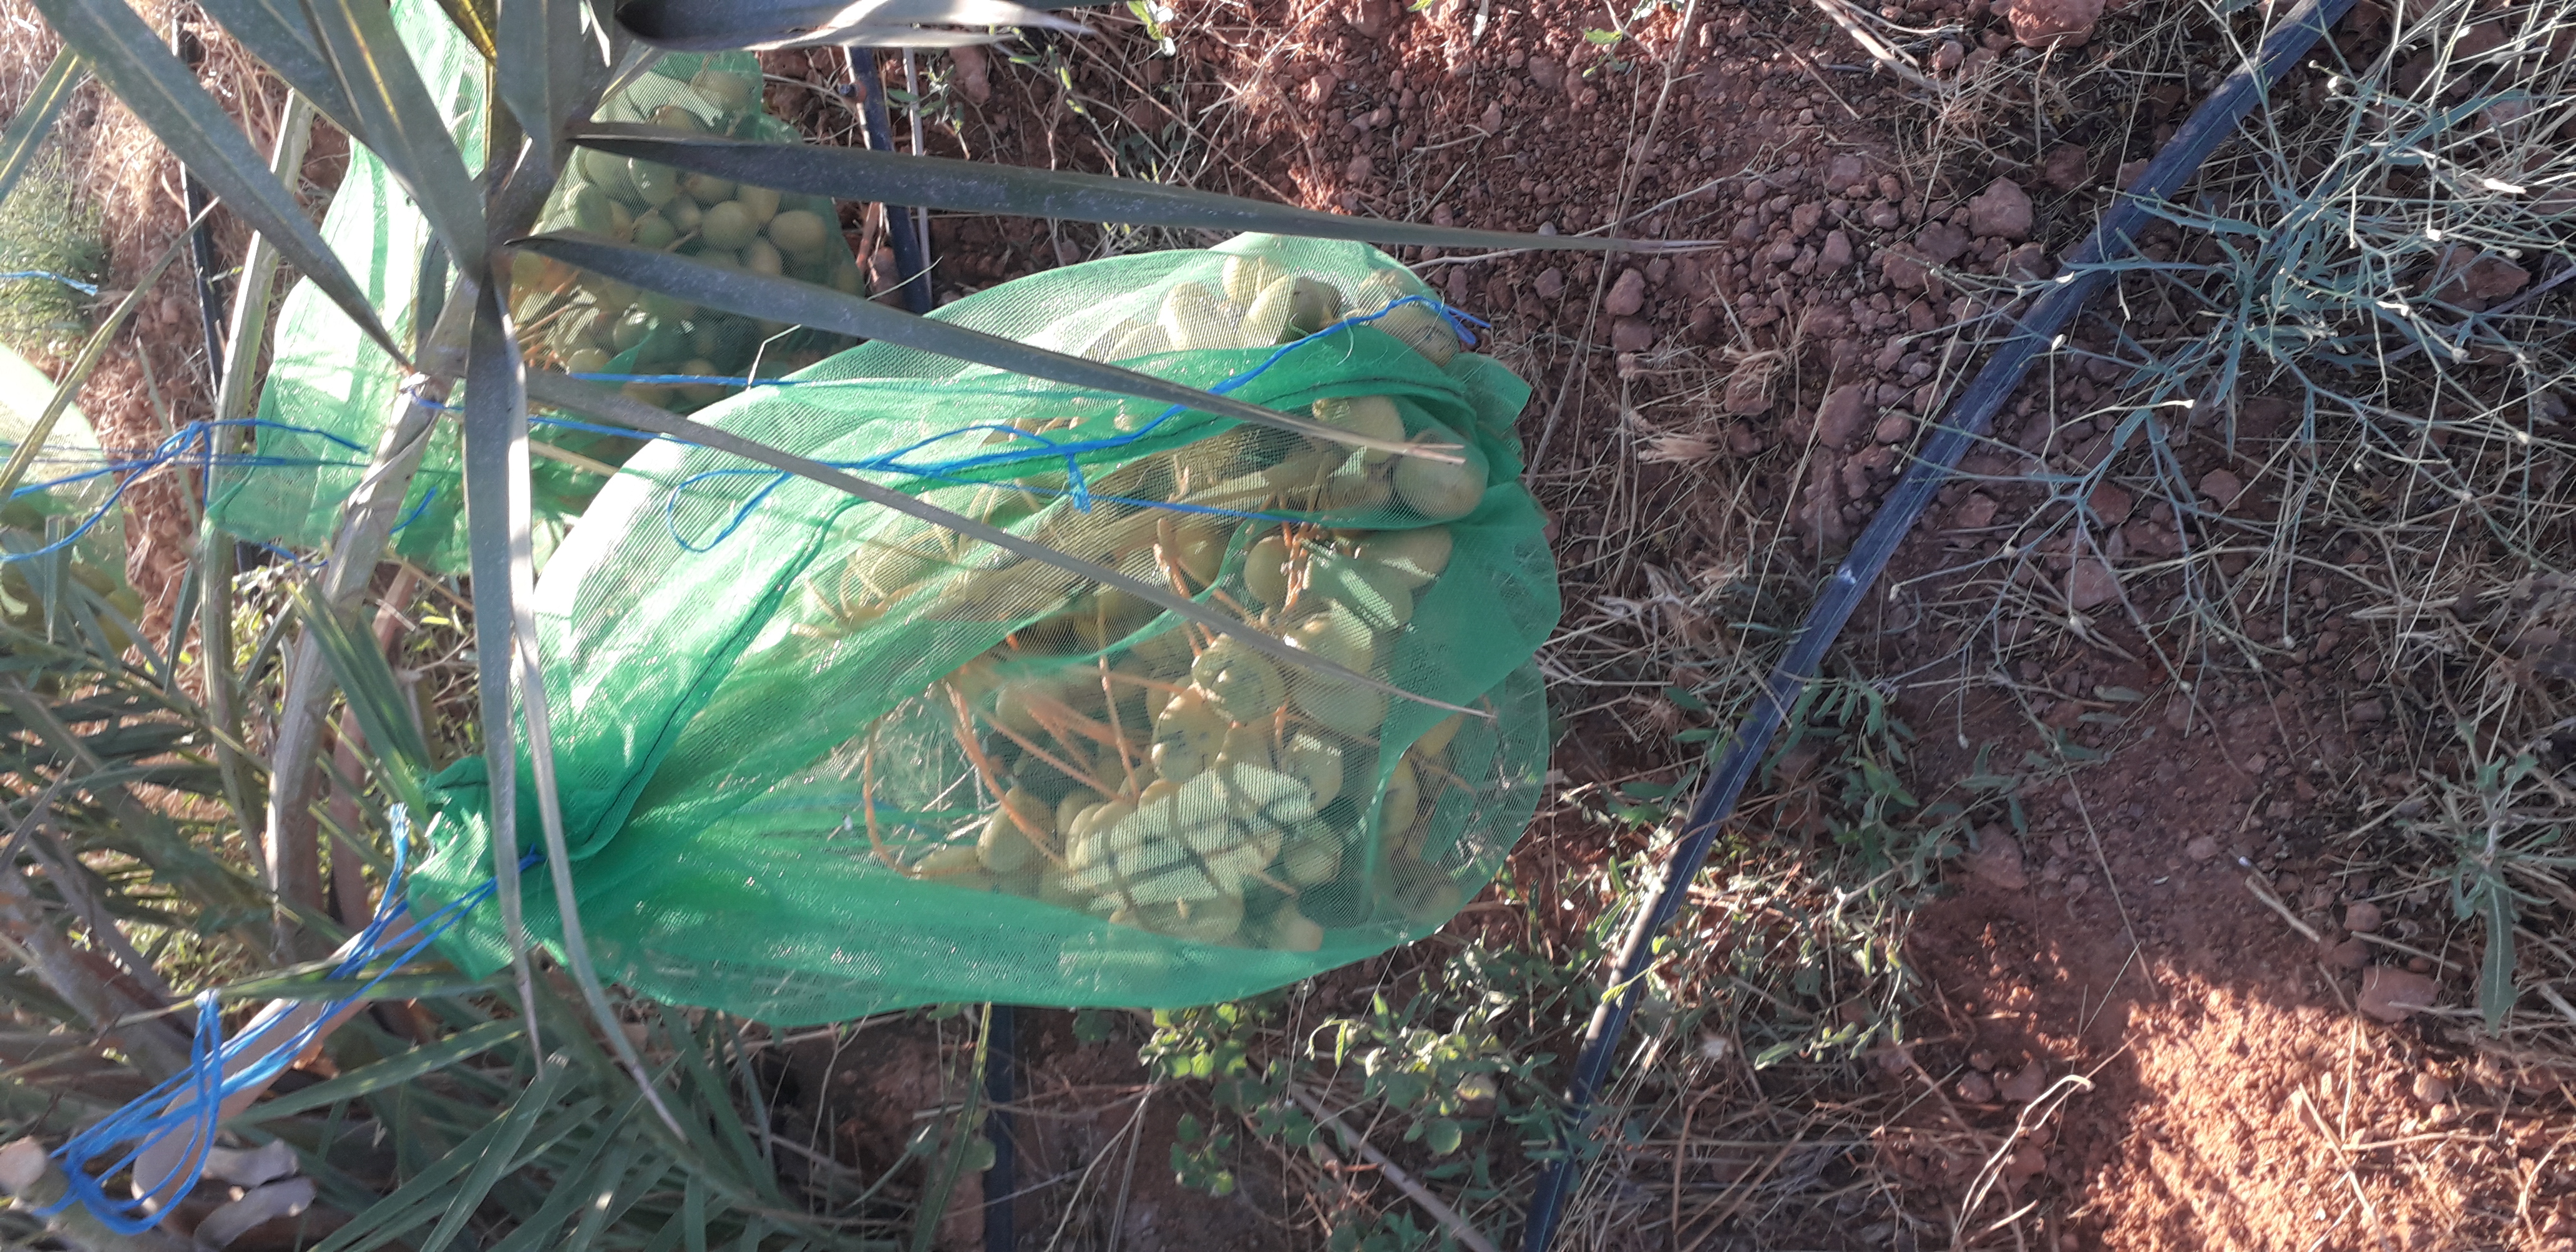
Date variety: Boufagous